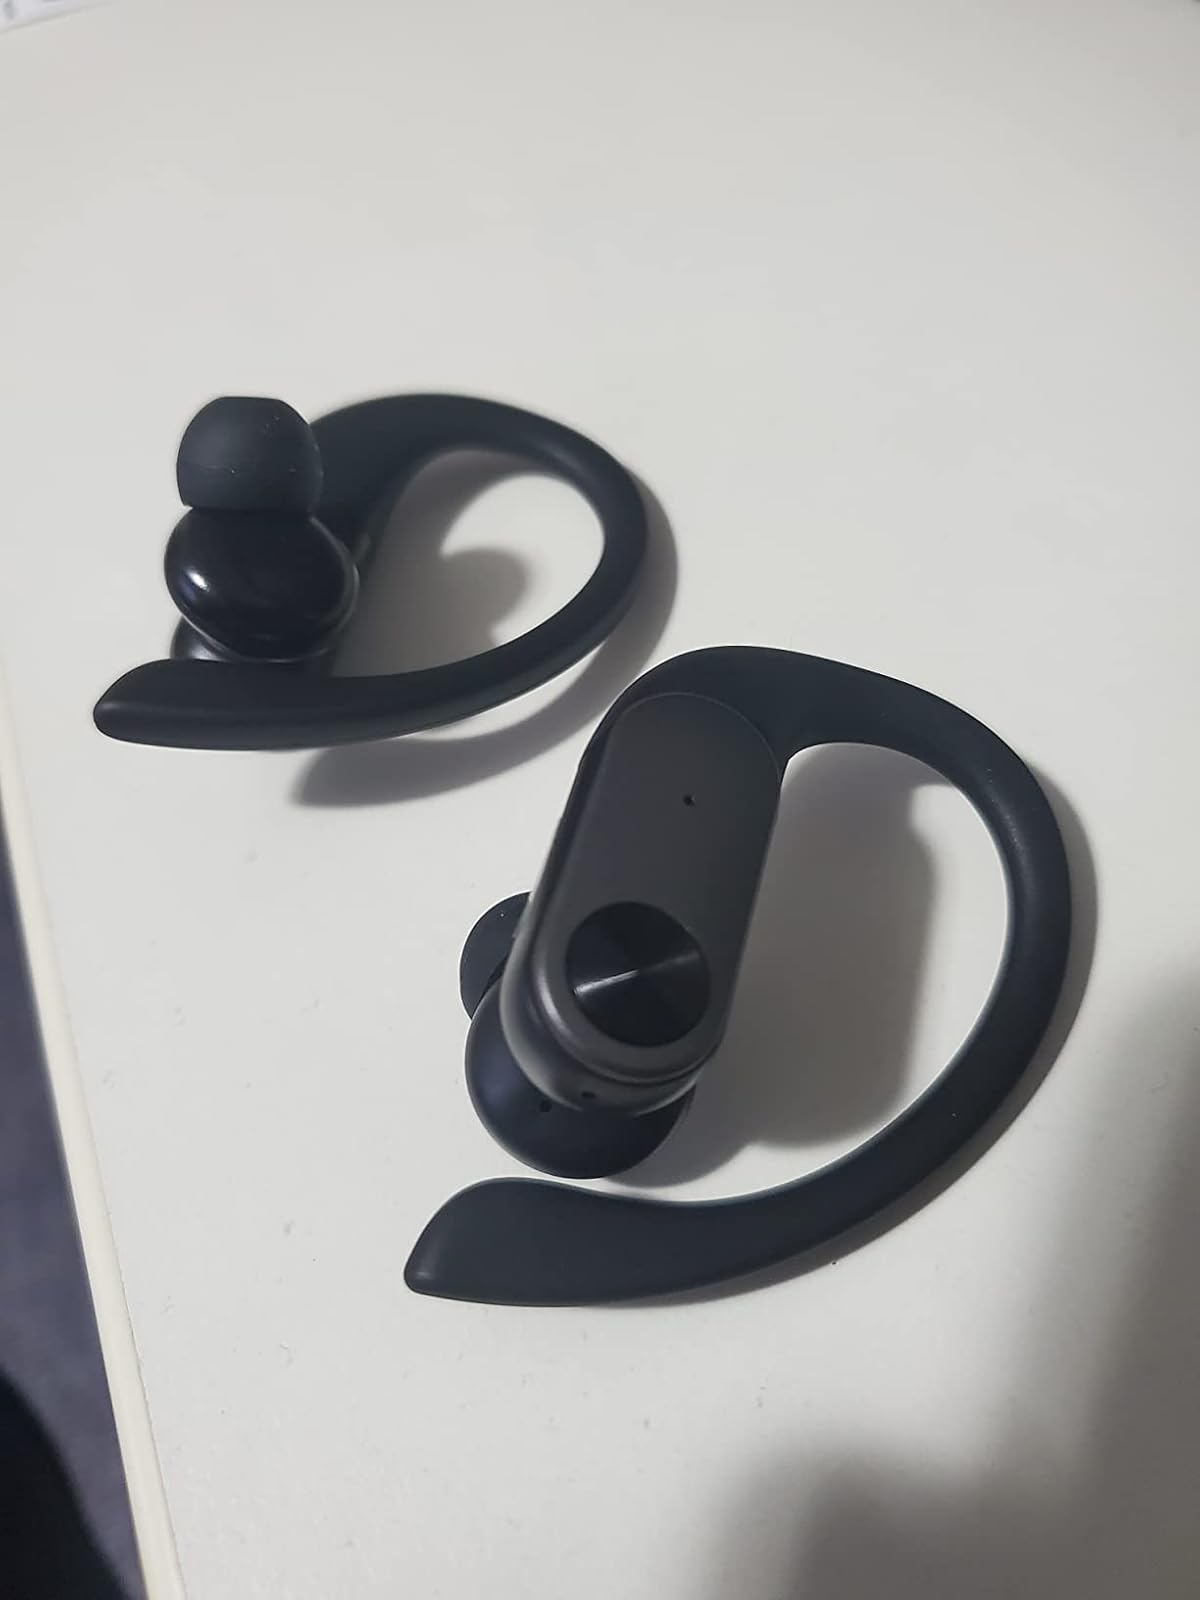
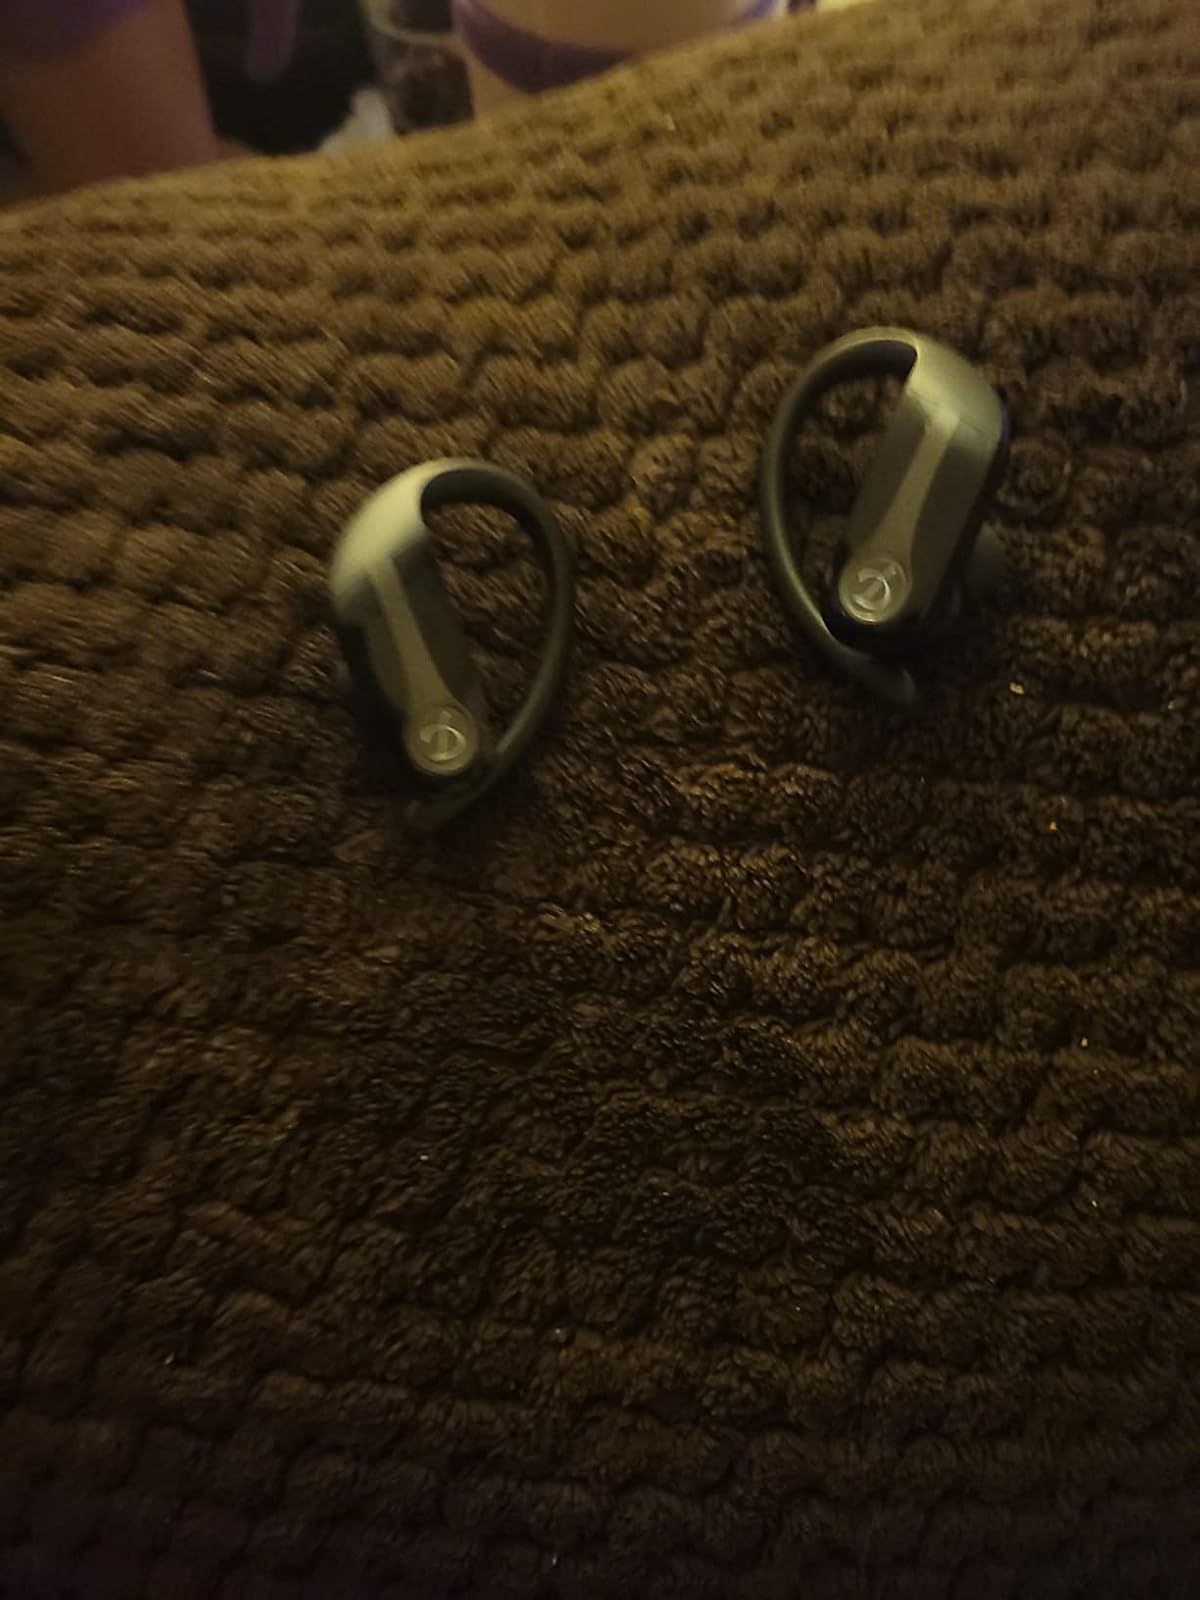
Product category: earbuds
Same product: no